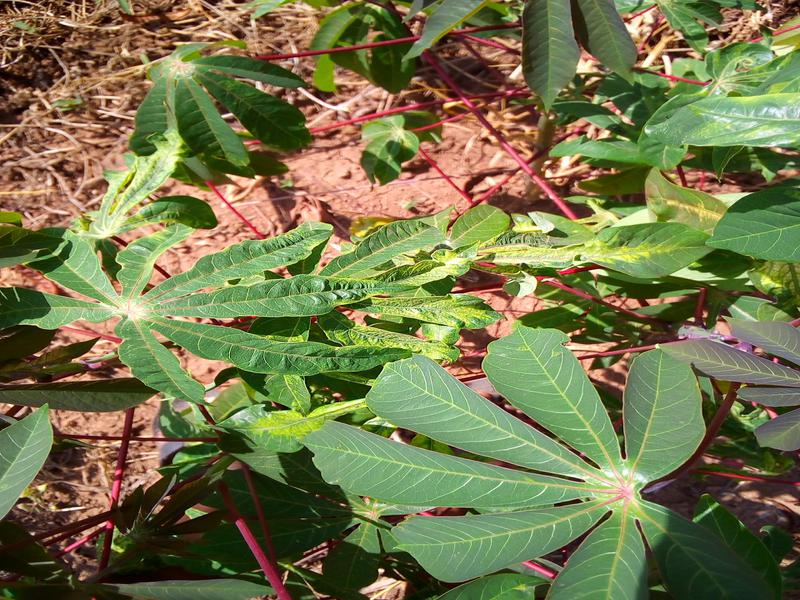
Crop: cassava
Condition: mosaic_disease